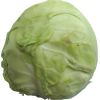
Label: Cabbage white 1